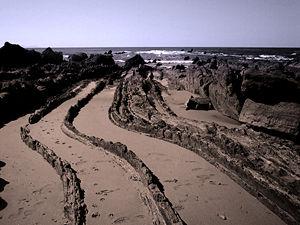
Barrika en basque ou Barrica en espagnol est une commune de Biscaye dans la communauté autonome du Pays basque en Espagne.